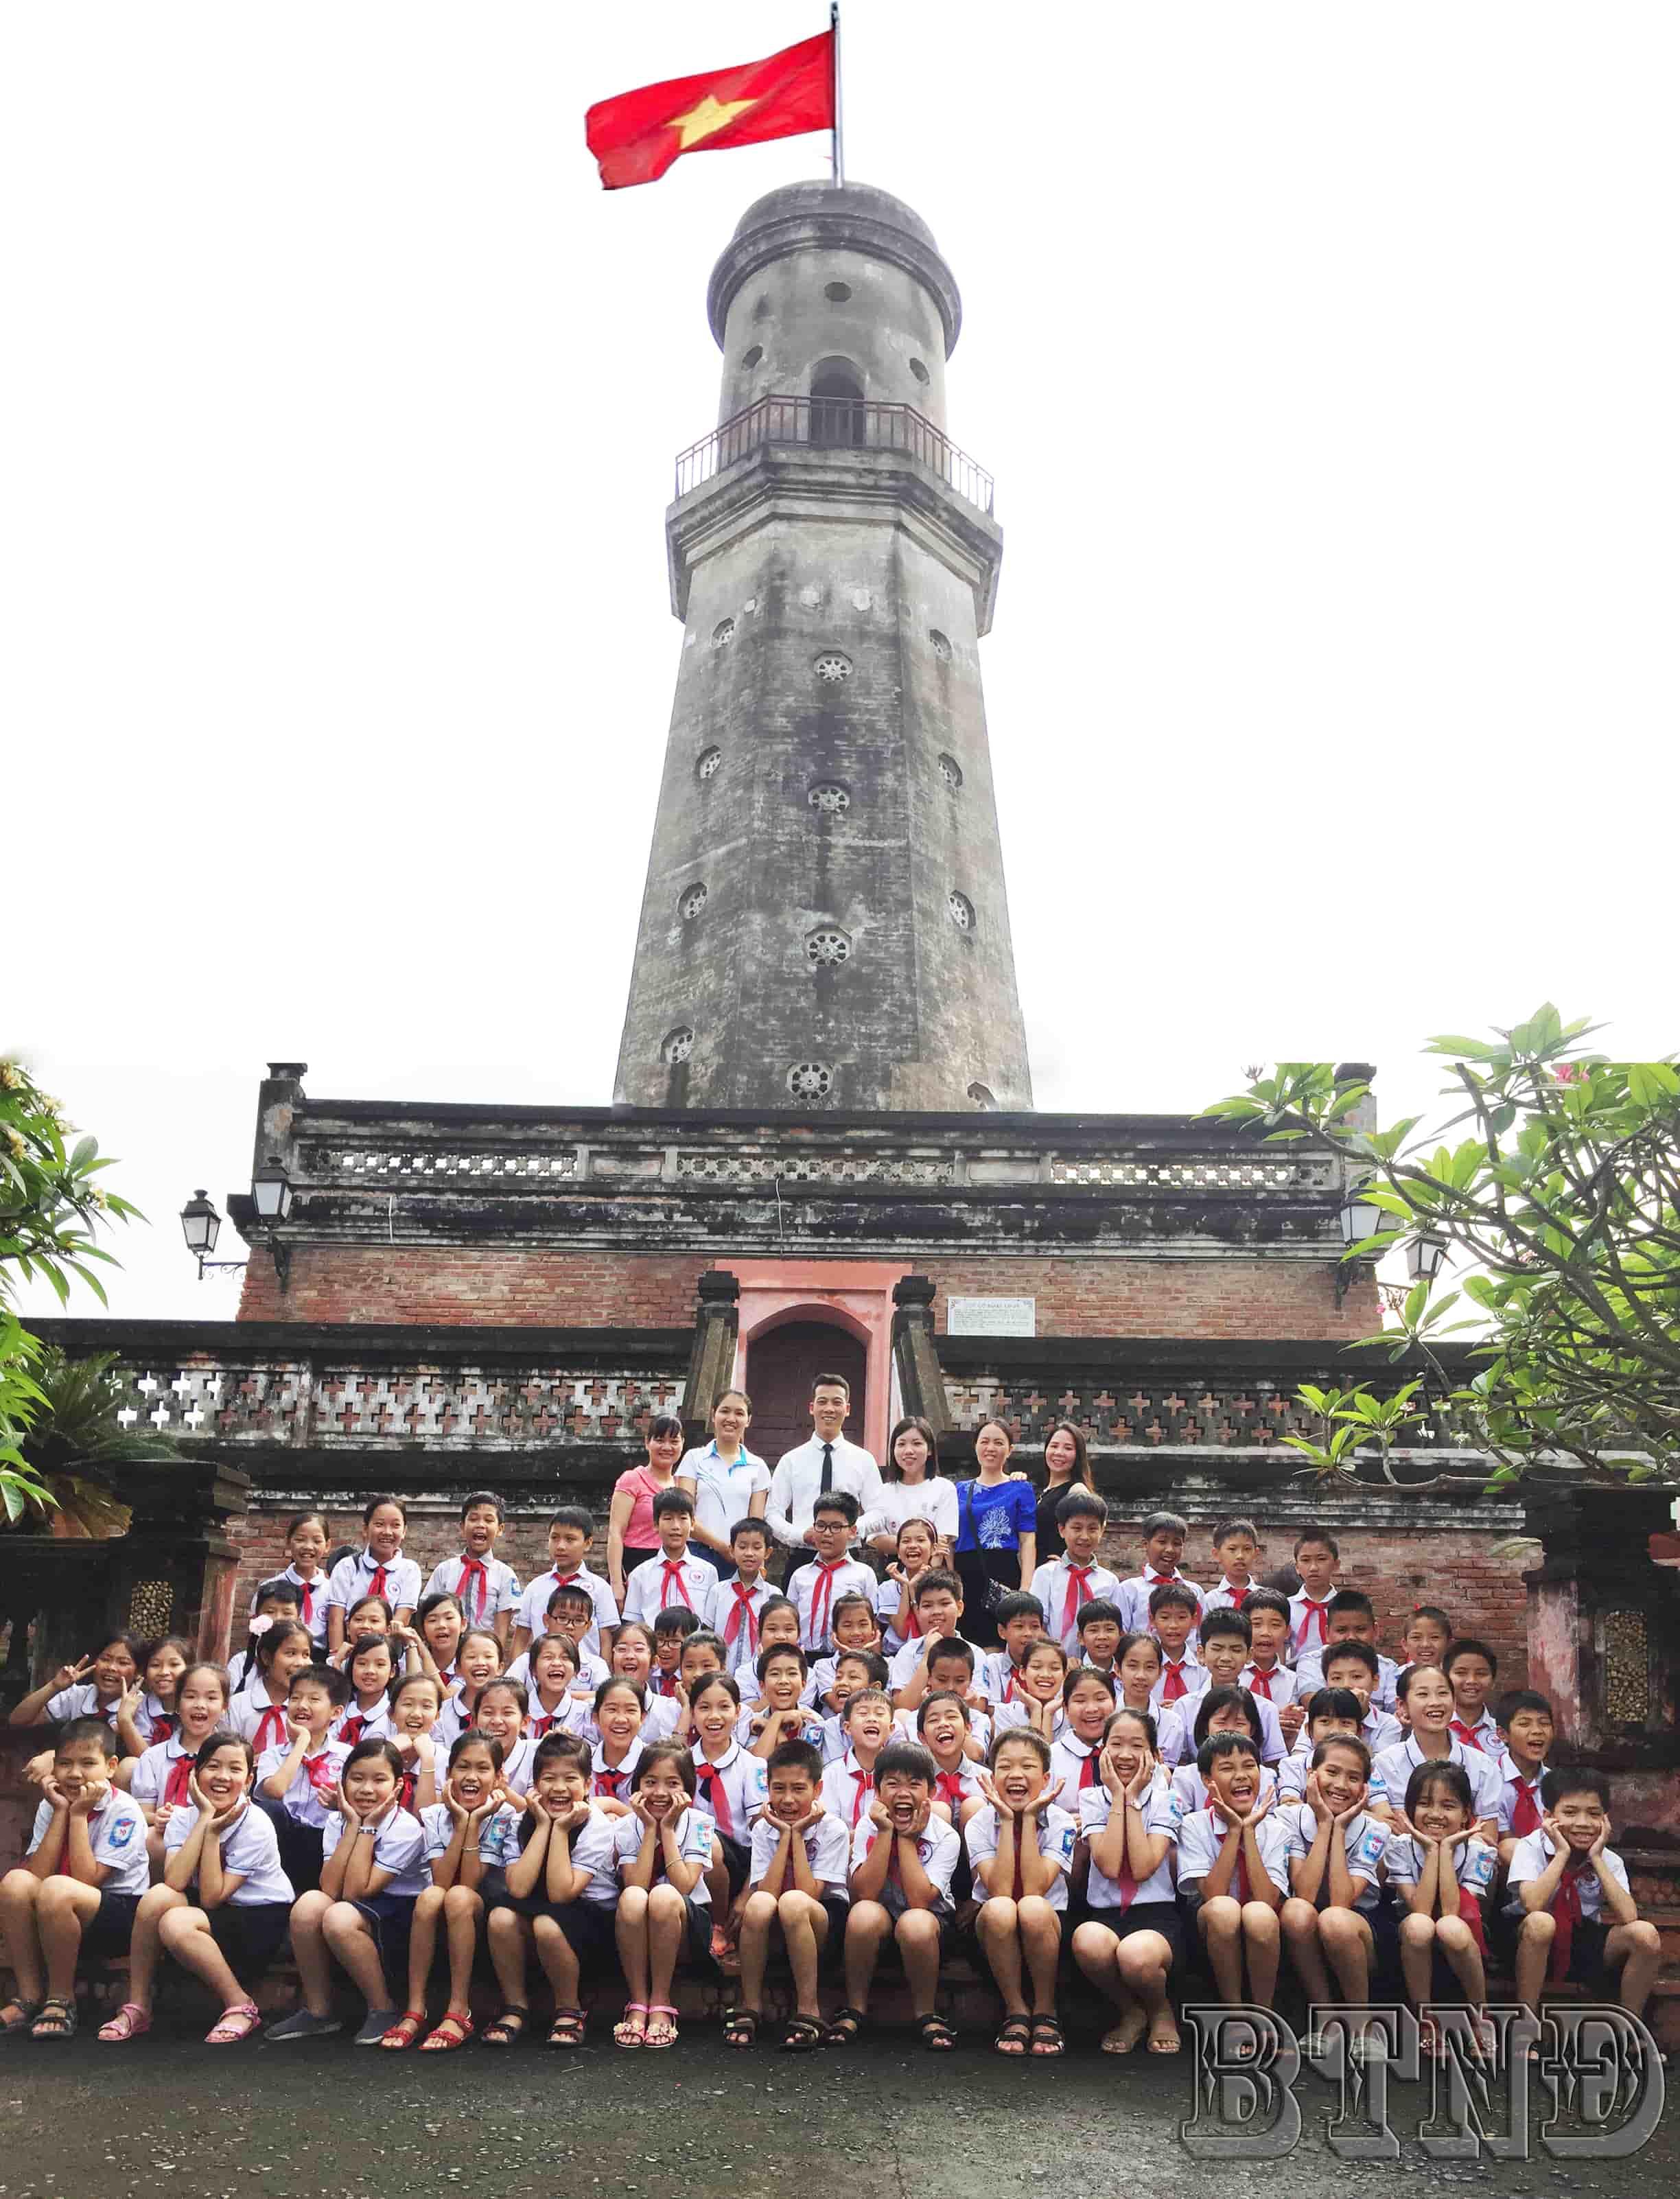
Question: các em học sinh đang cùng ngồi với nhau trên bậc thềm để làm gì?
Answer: để chụp hình tập thể